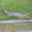
Label: crocodile